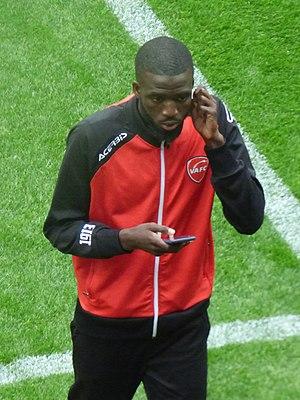
Mahamé Siby avant le match Valenciennes FC / RC Lens, comptant pour la quatorzième journée du championnat de France de Ligue 2 2018-2019, le 10 novembre 2018, au Stade du Hainaut.